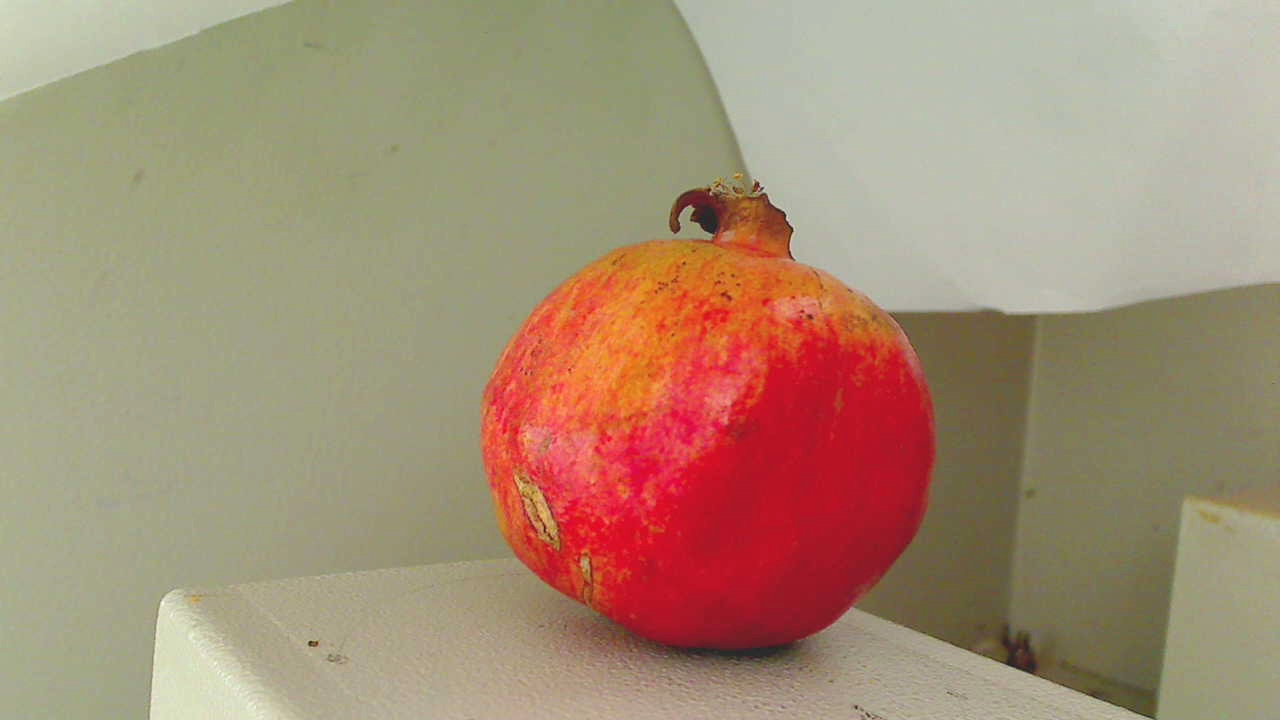
Grade: grade-3
Quality: quality-4